Vyacheslav Karavayev

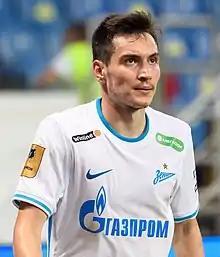
Karavayev with Zenit St. Petersburg in 2021

Vyacheslav Sergeyevich Karavayev (born 20 May 1995) is a Russian professional footballer who plays as a right back for Russian Premier League club Zenit St. Petersburg and the Russia national team.